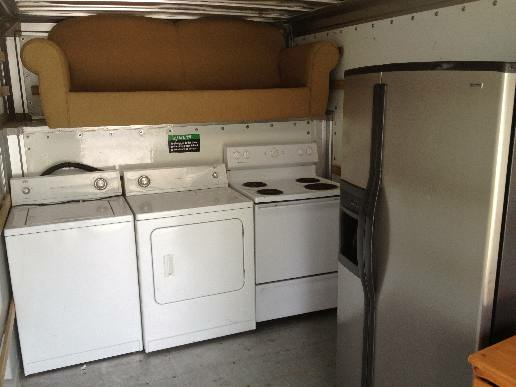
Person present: No